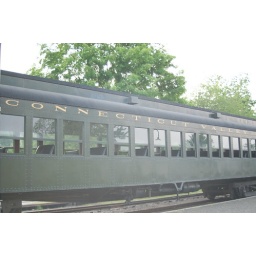
This train was parked at the deep river landing waiting for another train to go by